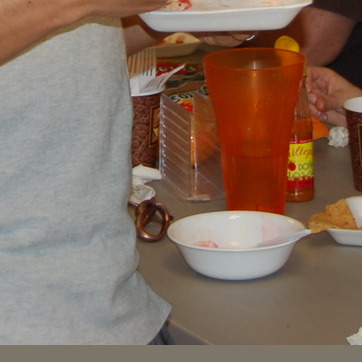
Material: plastic